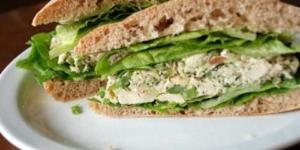
relleno de pollo para sandwiches